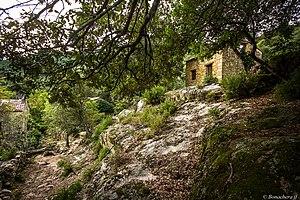
Les bergeries de l'Agnu
Chisa est une commune française située dans la circonscription départementale de la Haute-Corse et le territoire de la collectivité de Corse. Elle appartient à l'ancienne piève de Coasina, dans le Fiumorbo.